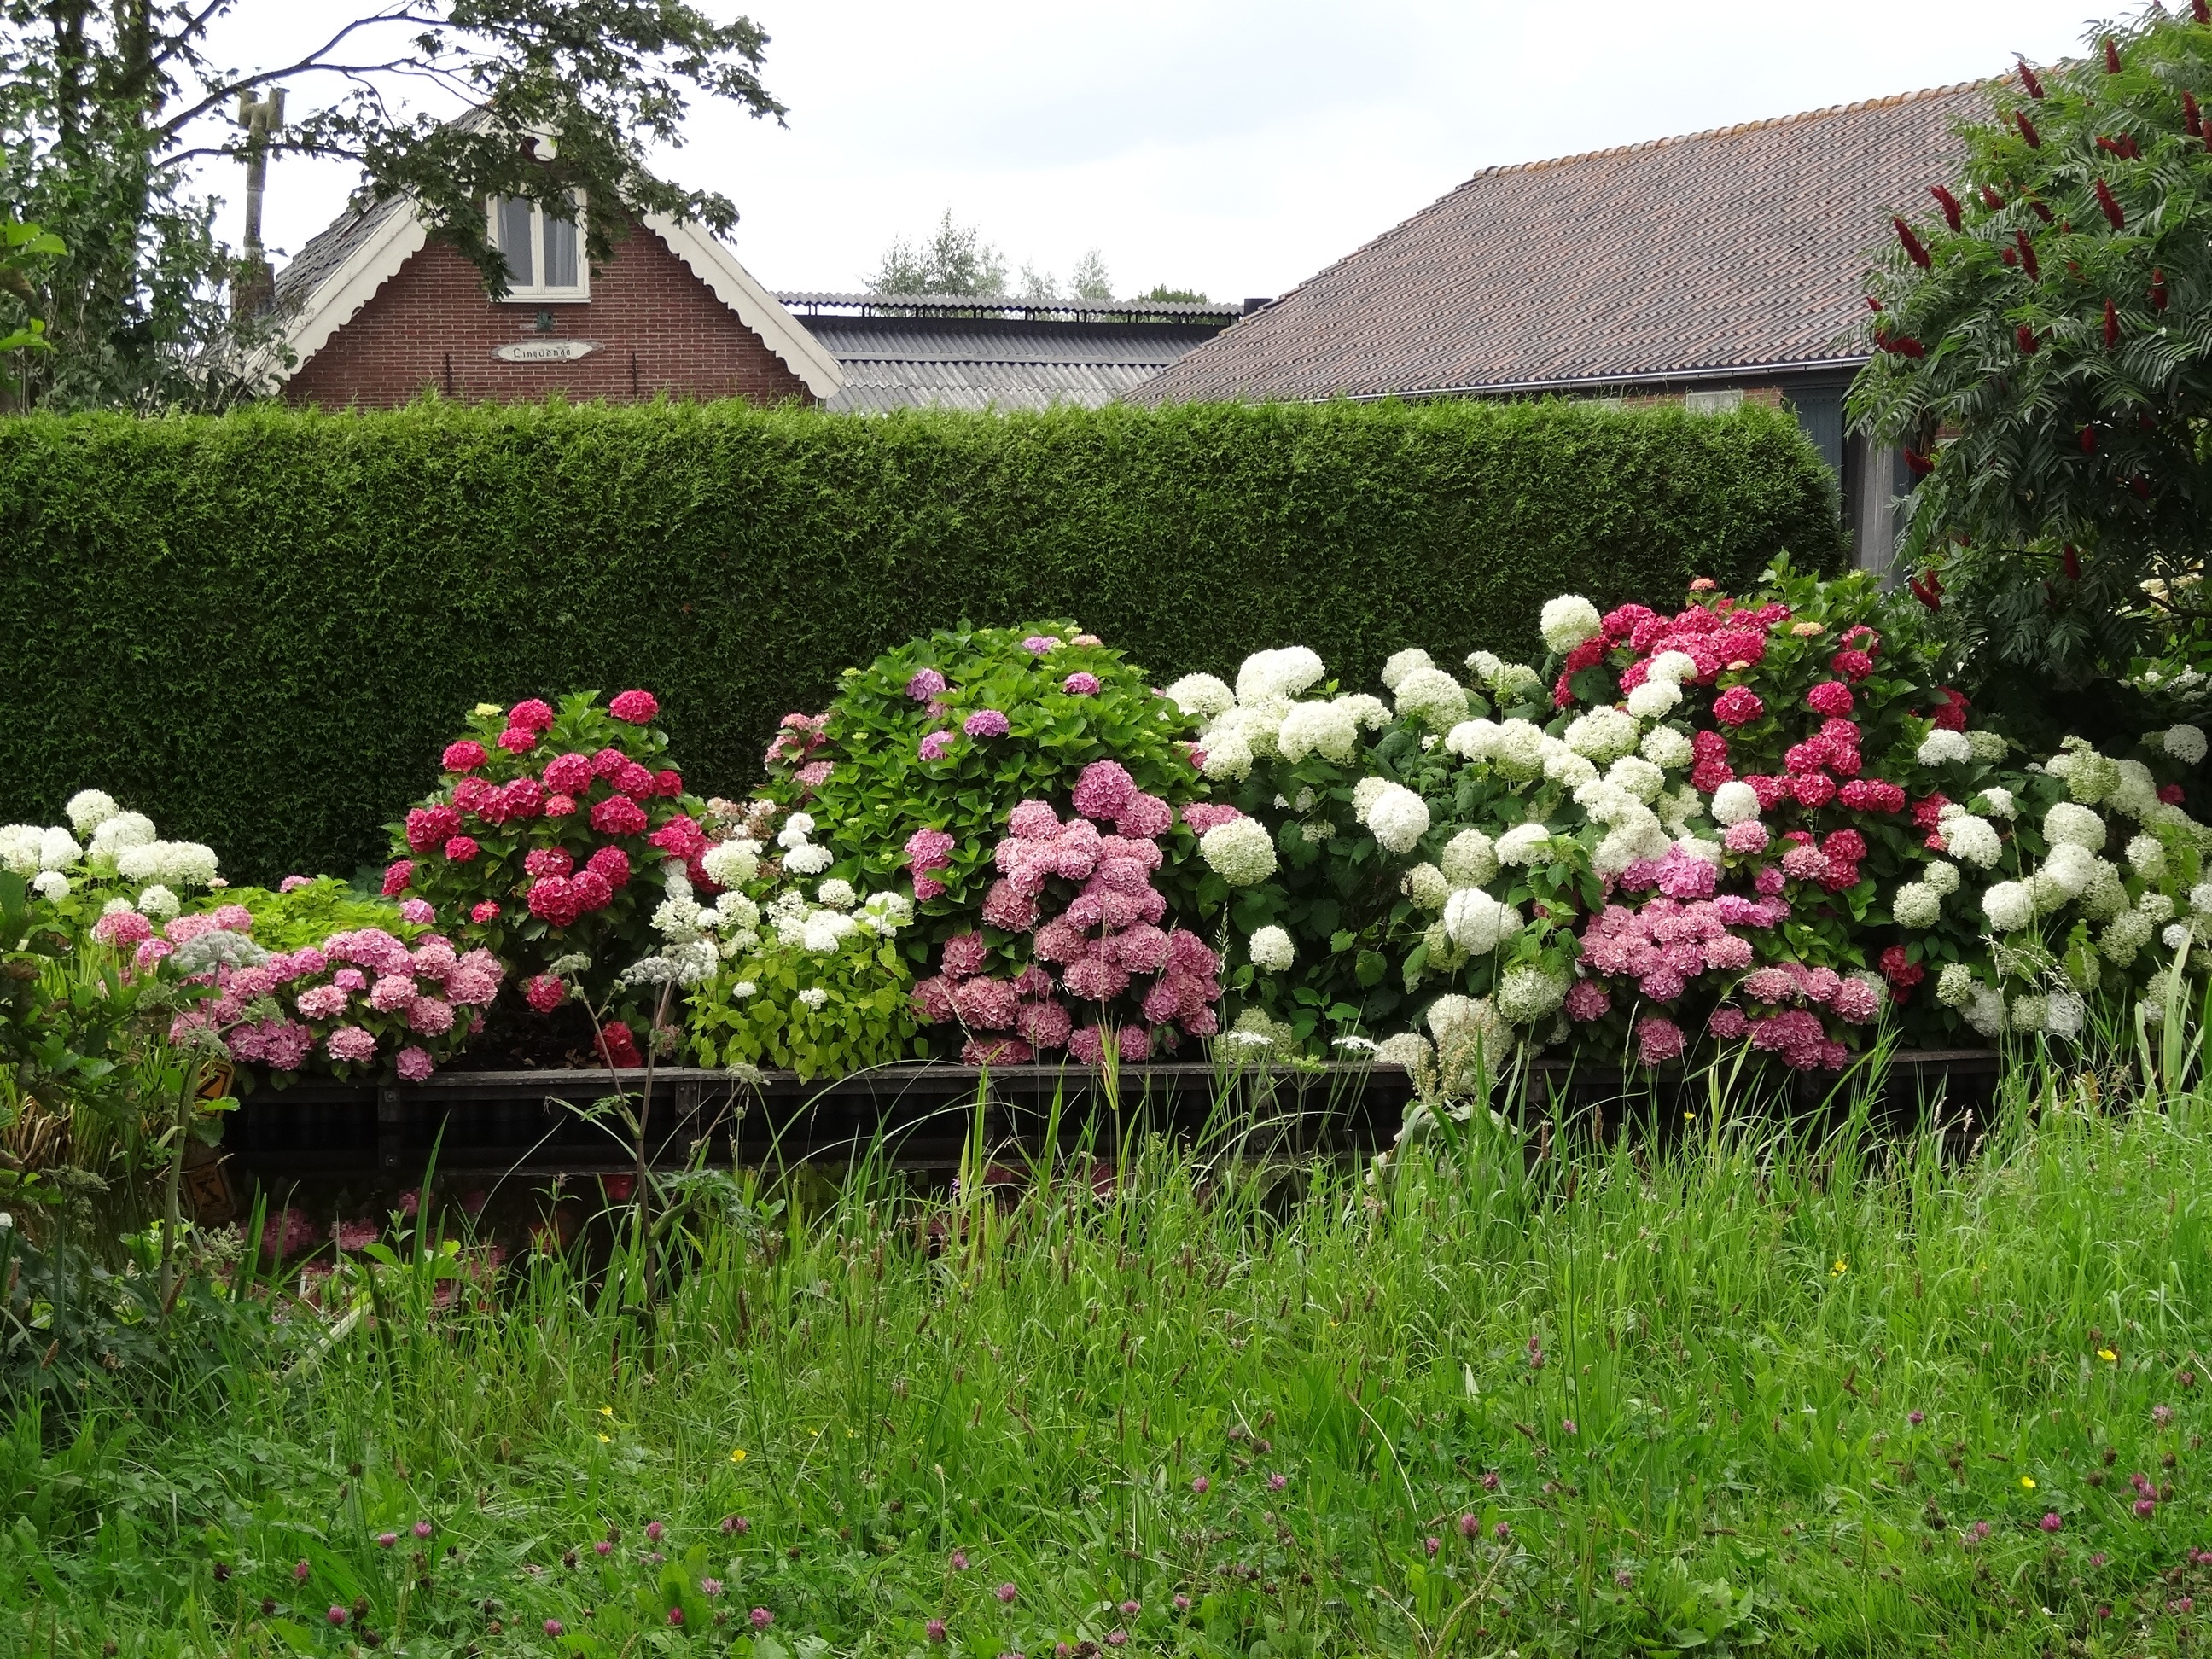
nature, plant, lawn, flower, bloom, summer, green, botany, garden, hydrangea, plants, flowers, shrub, flowering plant, garden roses, land plant